Veřovice

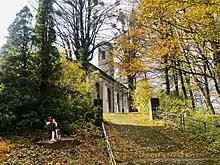
Church of the Assumption of the Virgin Mary

The Velký Javorník mountain is one of the most visited tourist destinations in the Moravian-Silesian Beskids. There is a -high wooden observation tower, a restaurant built in 1935, and a paragliding ramp.